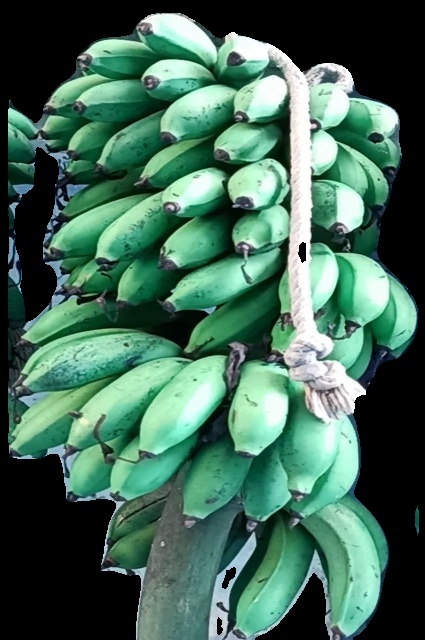
Variety: rasbale
Grade: grade2